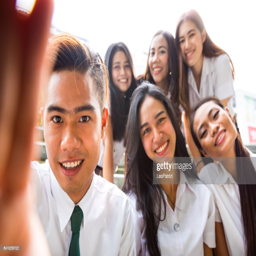
students in uniform take a break together